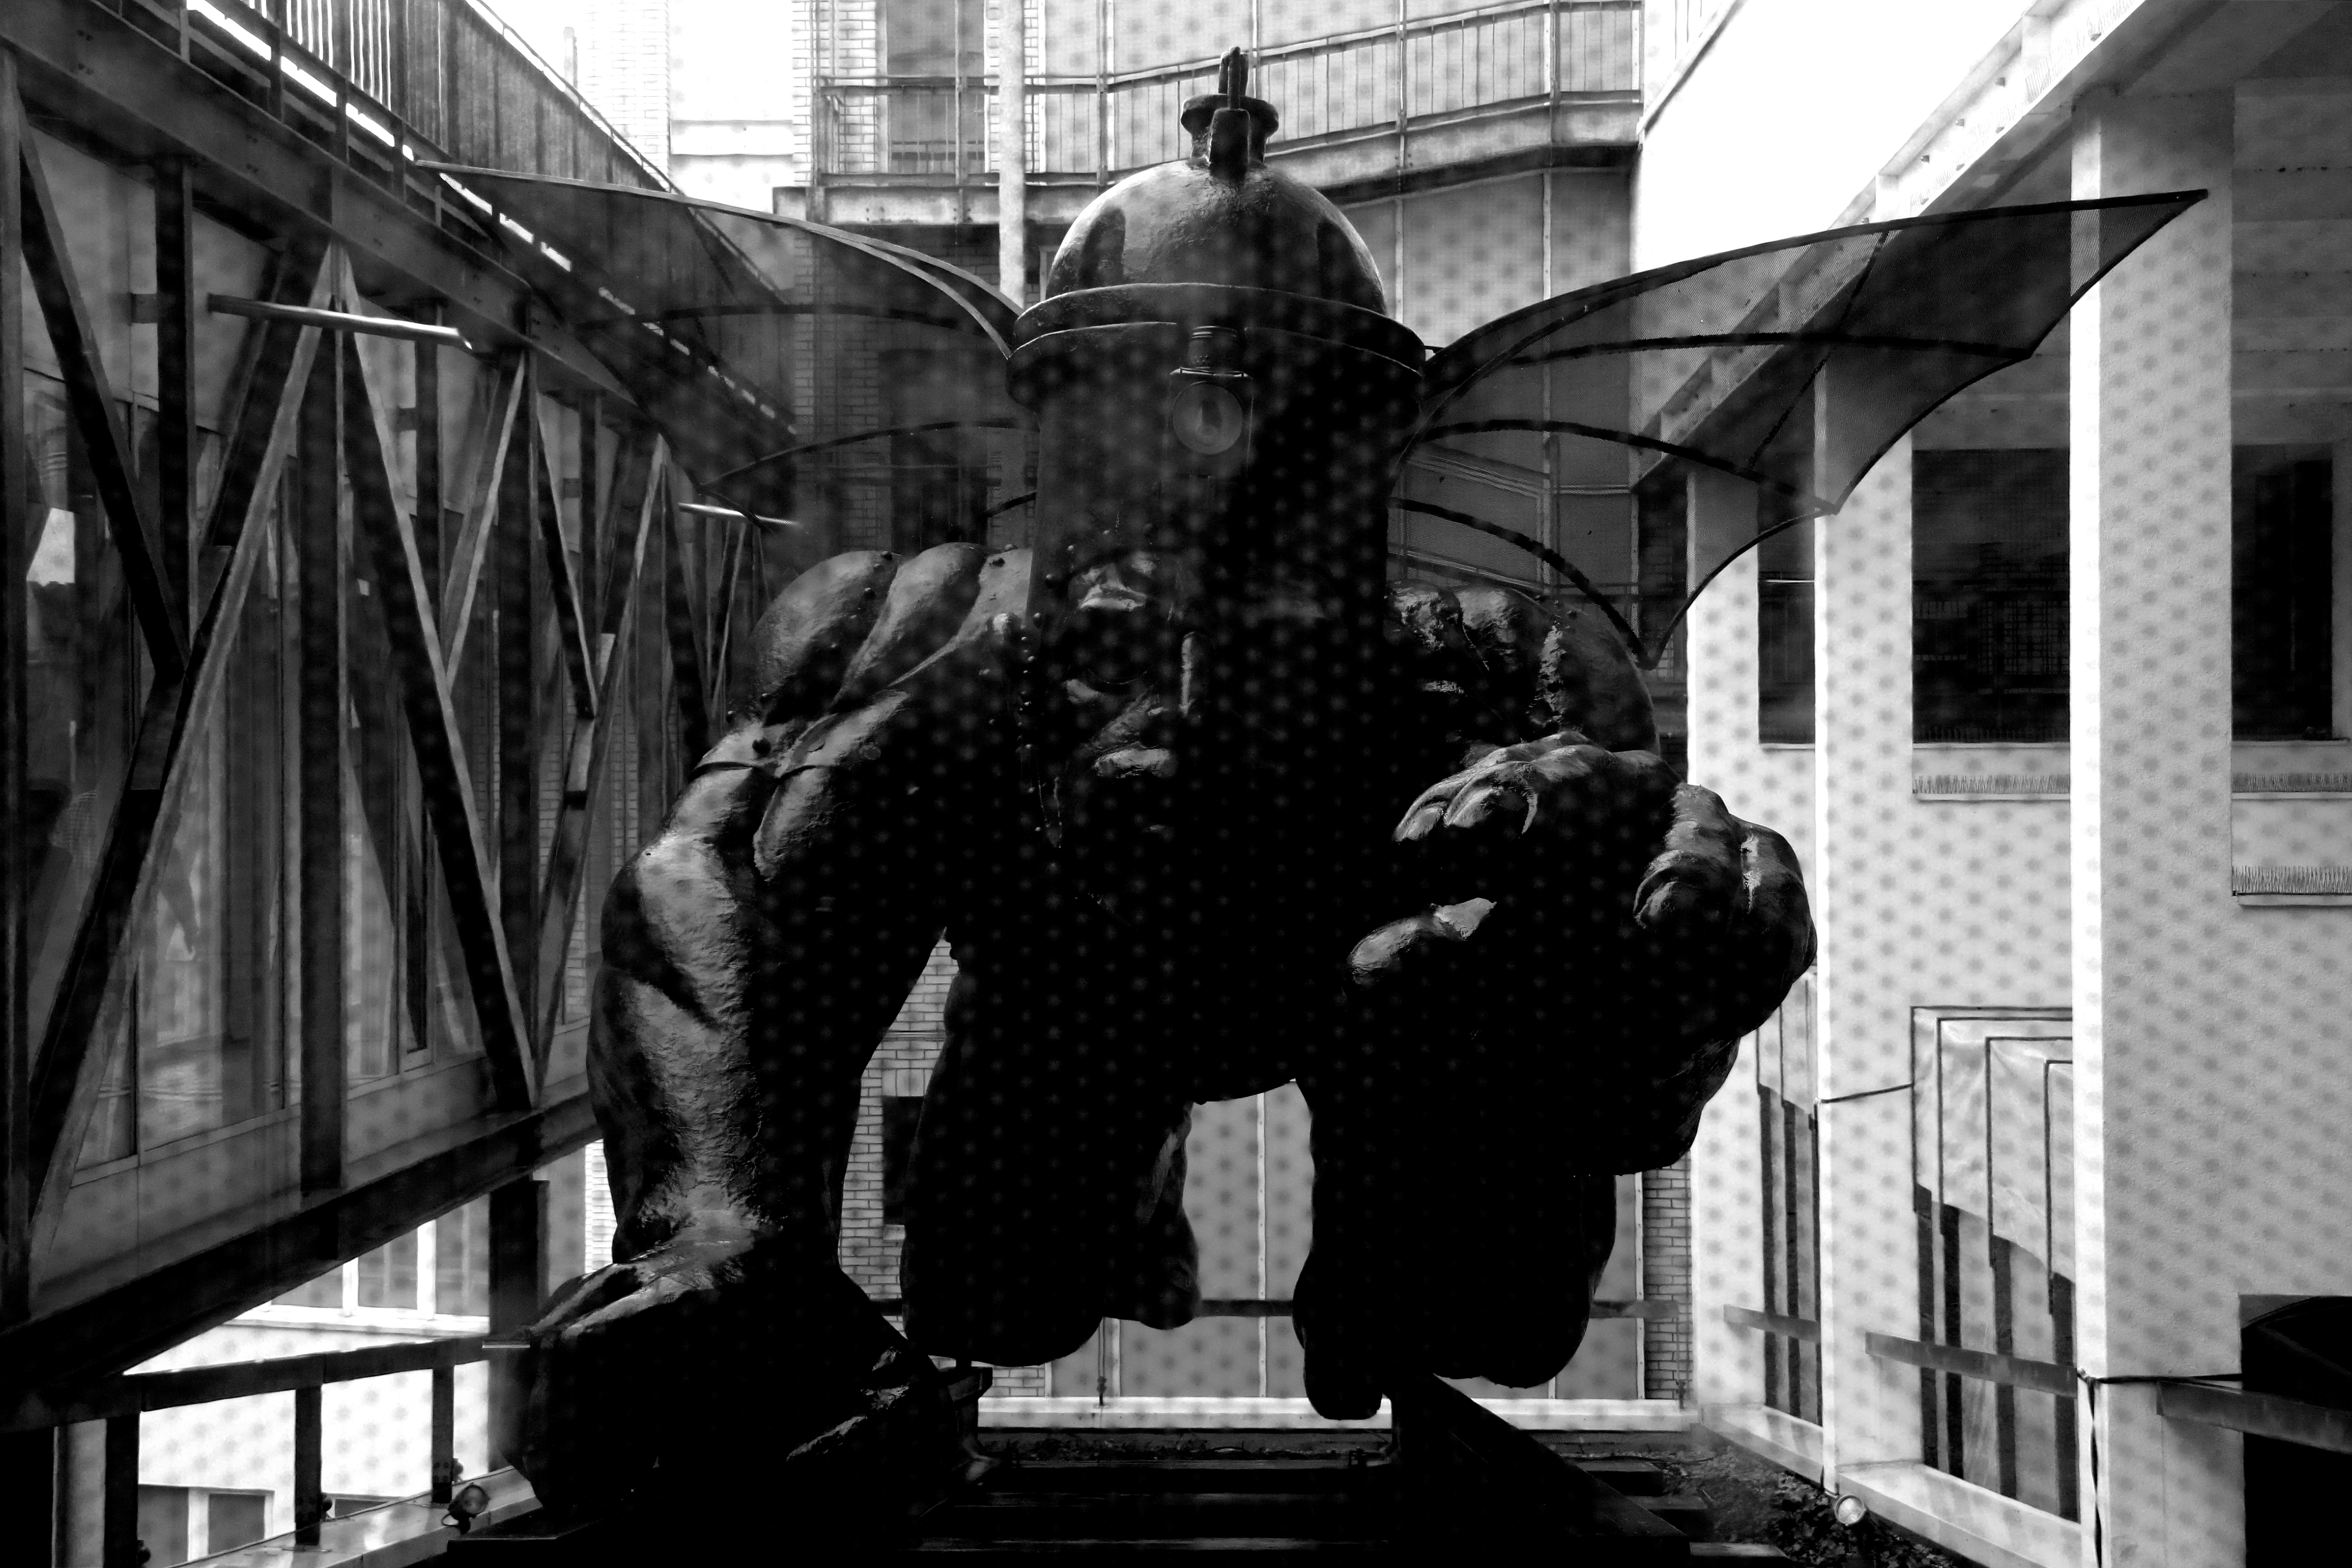
black and white, statue, museum, monochrome, bw, blackandwhite, blackwhite, art, germany, alemania, allemagne, sw, schwarzweiss, badenwrttemberg, germania, mannheim, kurpfalz, badenwurtemberg, schwarzweissfotografie, technoseum, plastik, artobject, monochrome photography